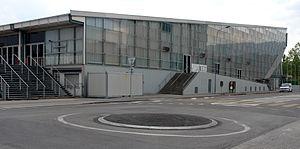
La Patinoire des Vernets est une patinoire située dans le quartier du même nom en ville de Genève, Suisse. Elle est principalement utilisée pour le hockey sur glace et est la résidence du Genève-Servette Hockey Club, club de LNA. L'édifice réalisé en 1959 par les architectes Albert Cingria, François Maurice et Jean Duret peut à ce jour accueillir jusqu'à 7 135 personnes.